Ute Bertram

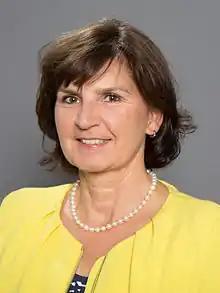
Ute Bertram, 2014

Ute Bertram (born 8 July 1961 in Hildesheim) is a German banking specialist and politician (CDU). She was a member of the 18th German Bundestag.